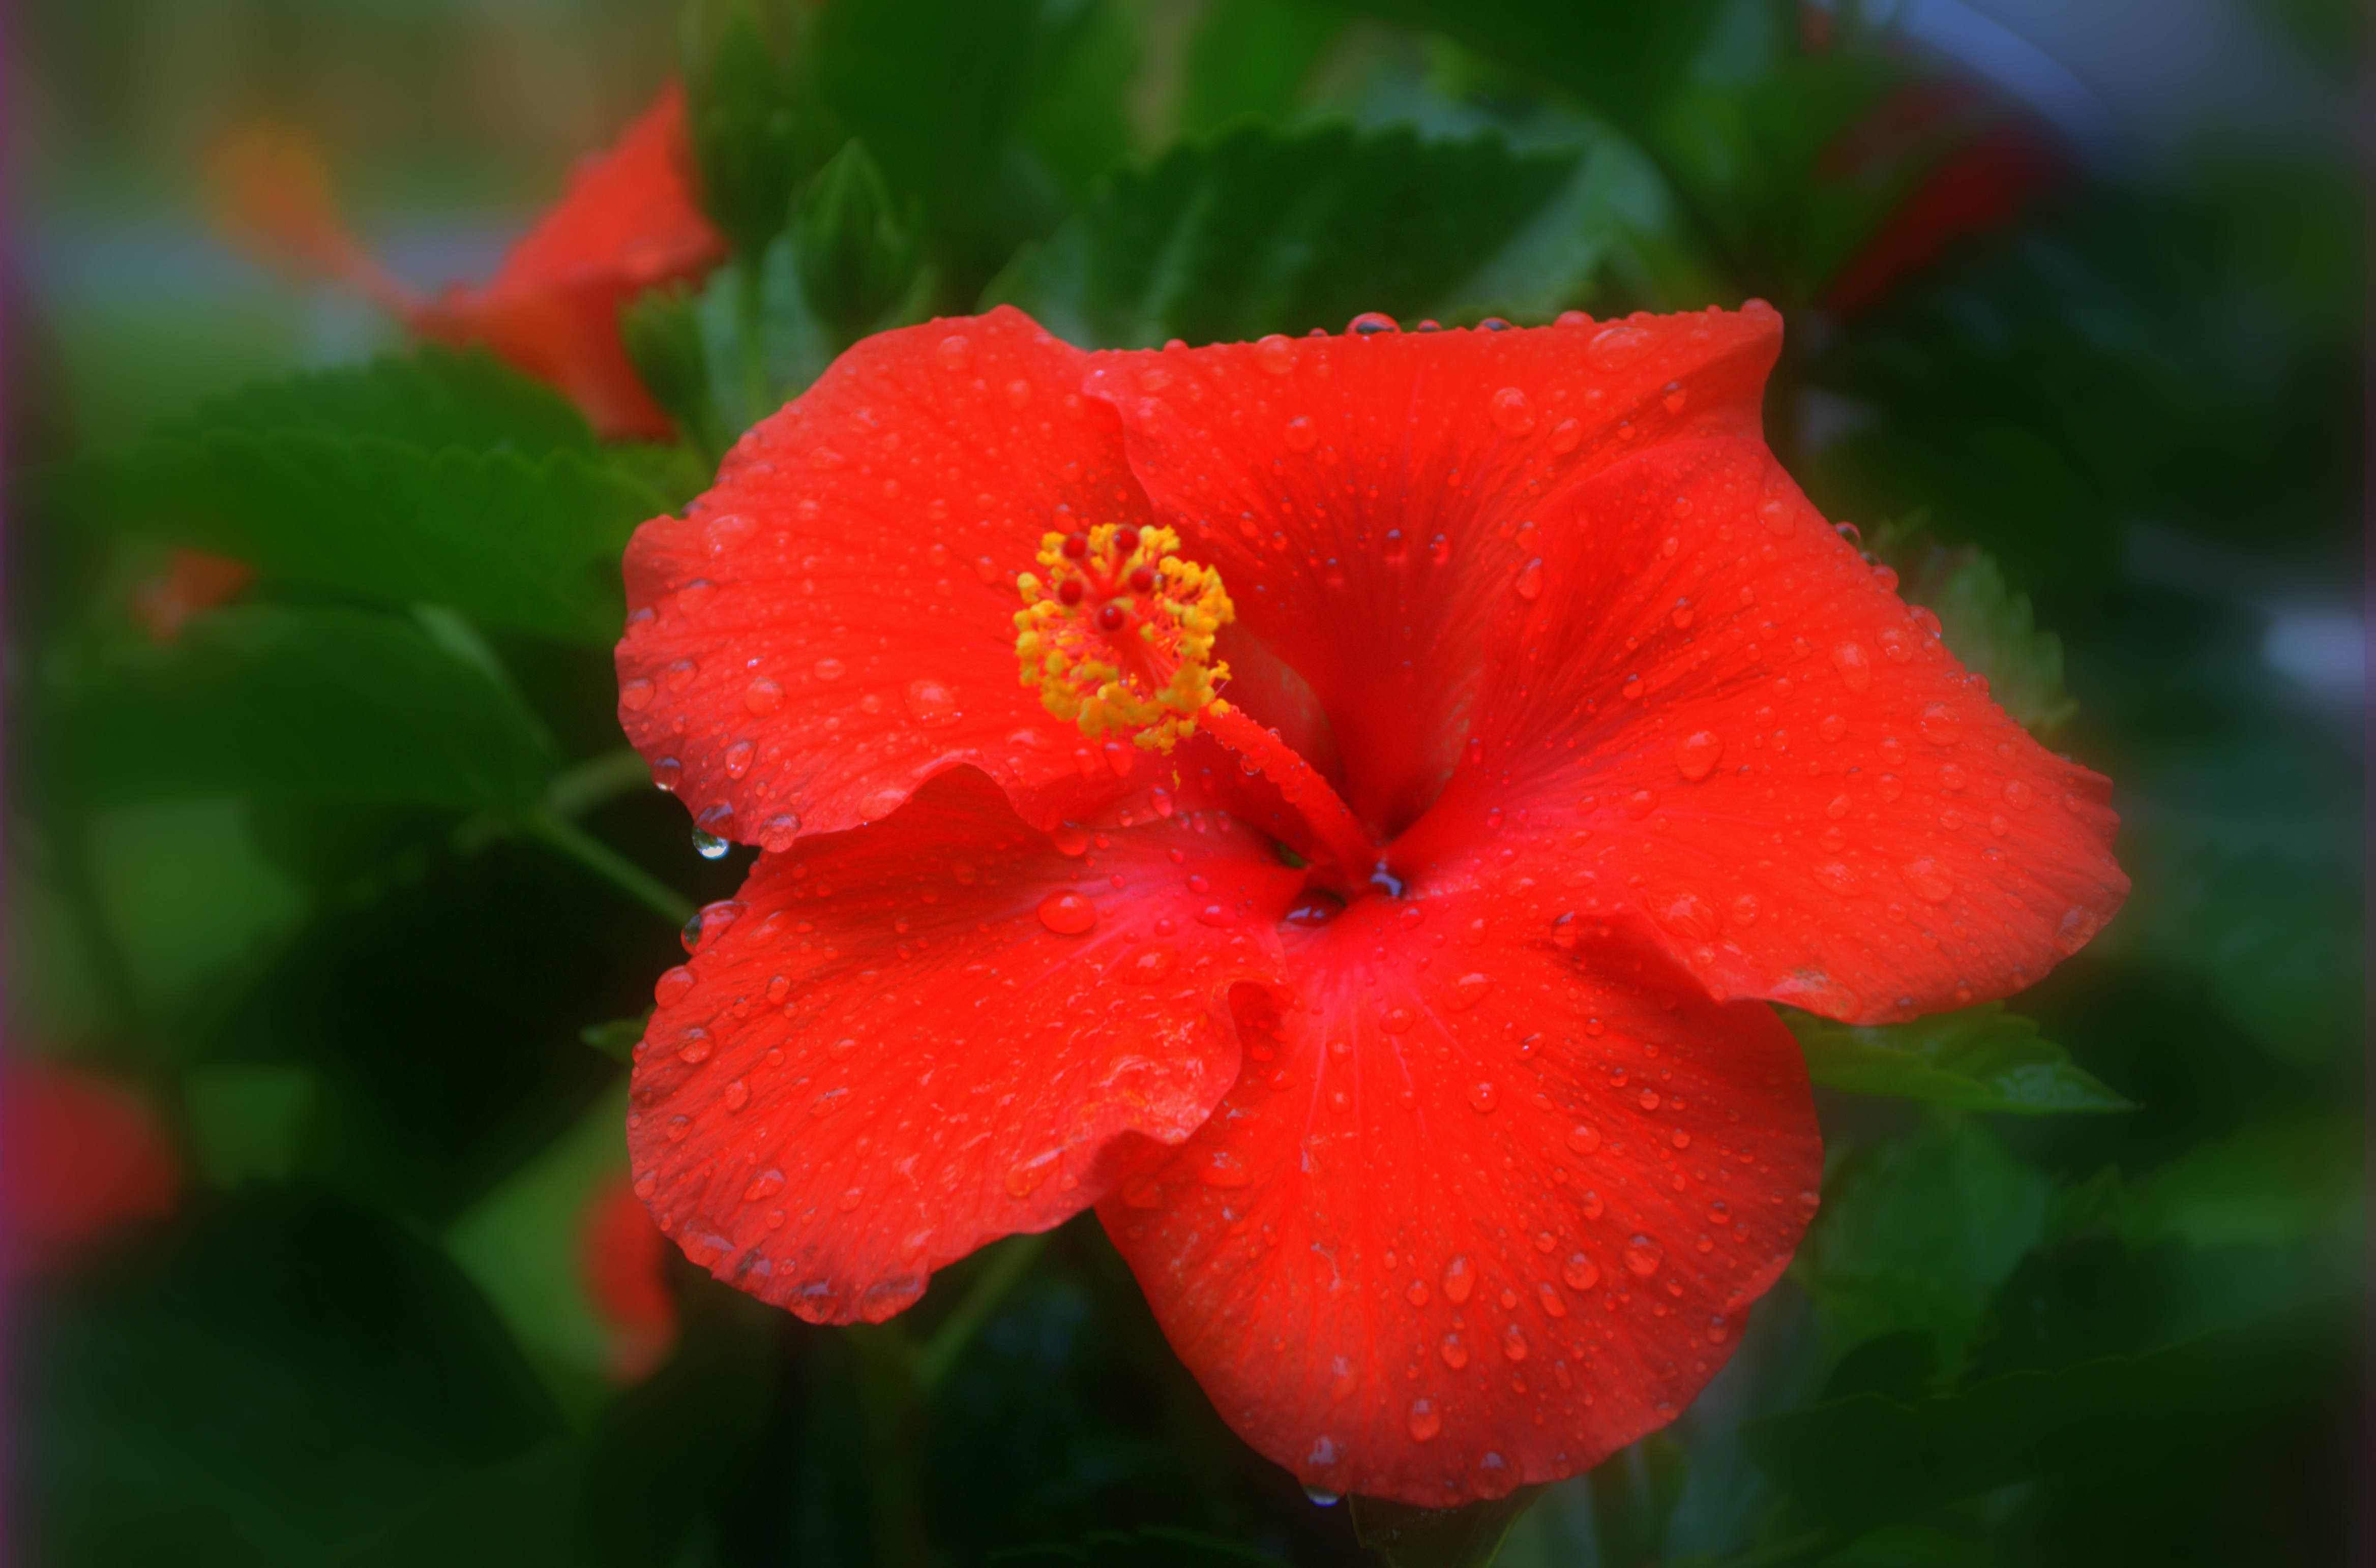
hibiscus, plant, flower, red, flora, vegetation, chinese hibiscus, close up, flowering plant, wildflower, petal, malvales, china rose, macro photography, mallow family, plant stem, annual plant